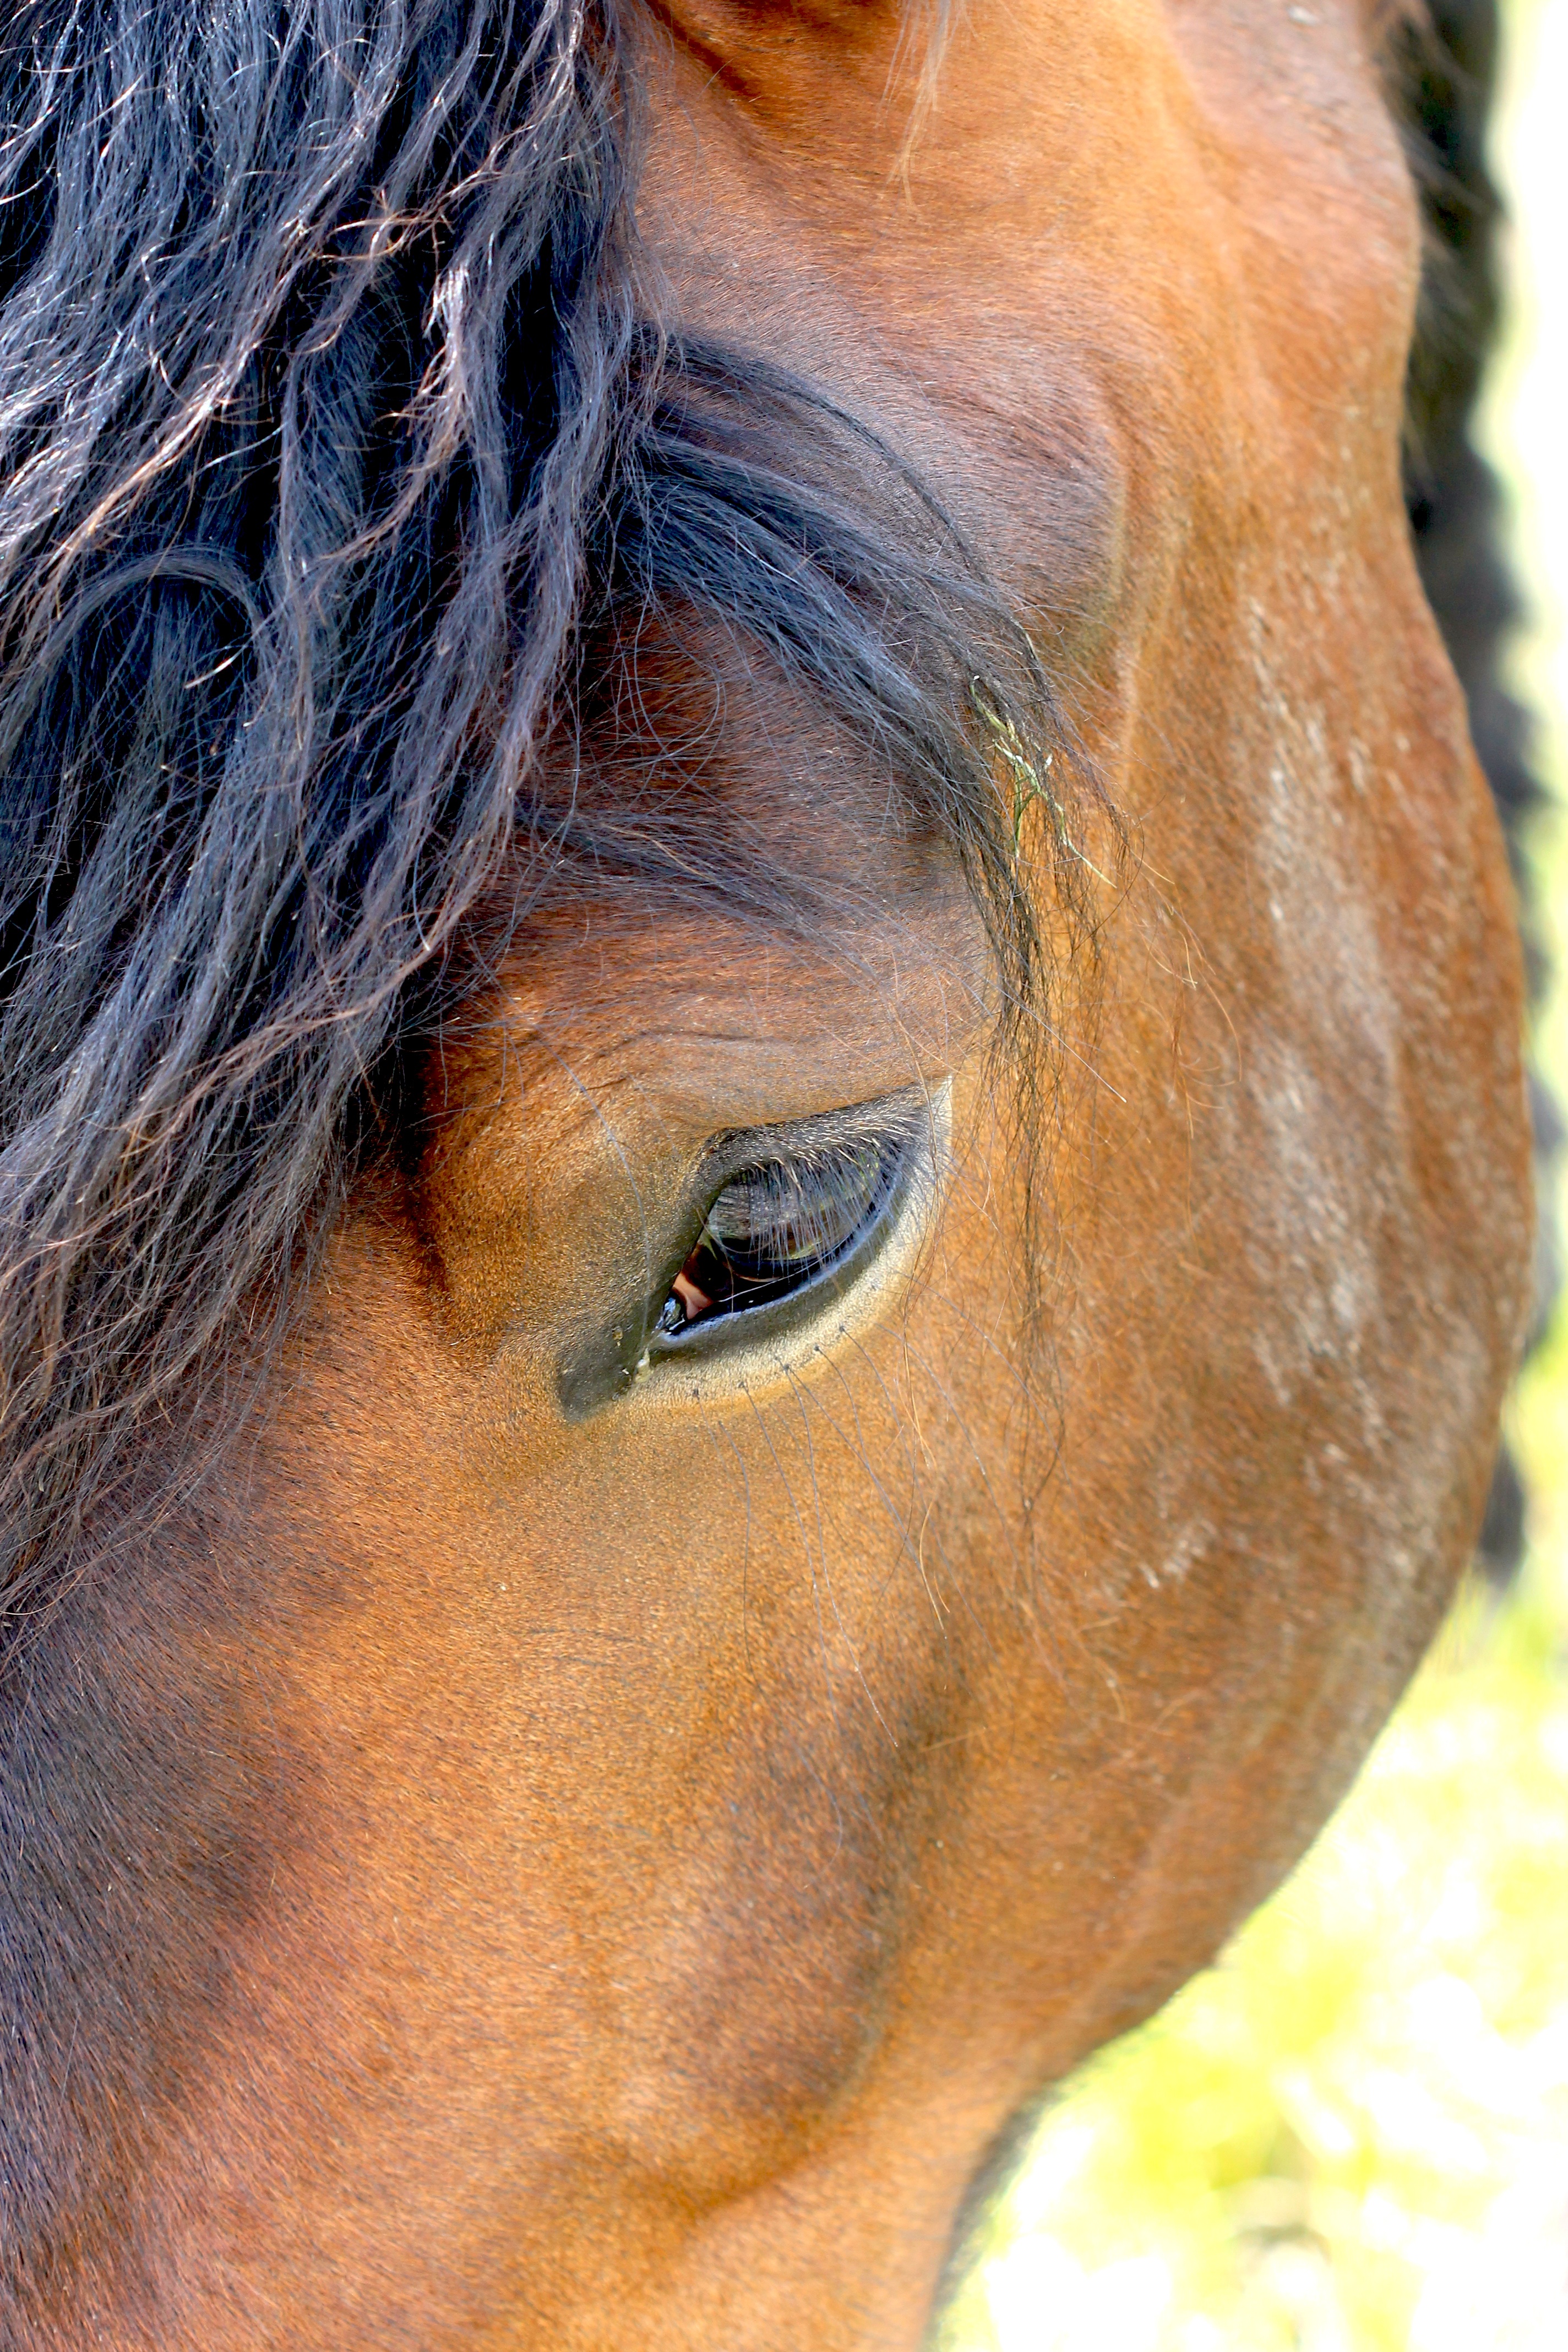
hair, horse, stallion, mane, ear, hairstyle, equestrian, close up, human body, face, horses, nose, eye, animals, head, organ, standard, horseback riding, horse like mammal, mustang horse